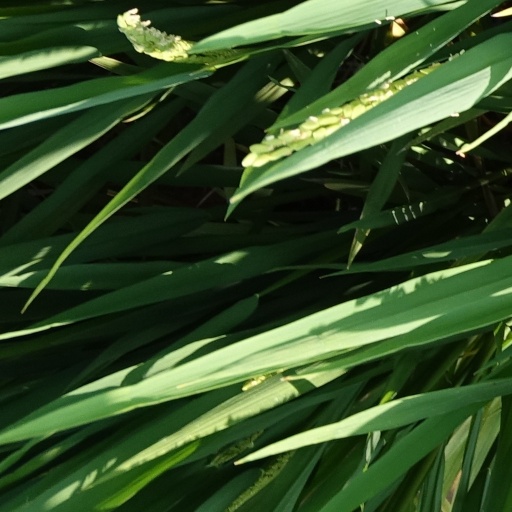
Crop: rice